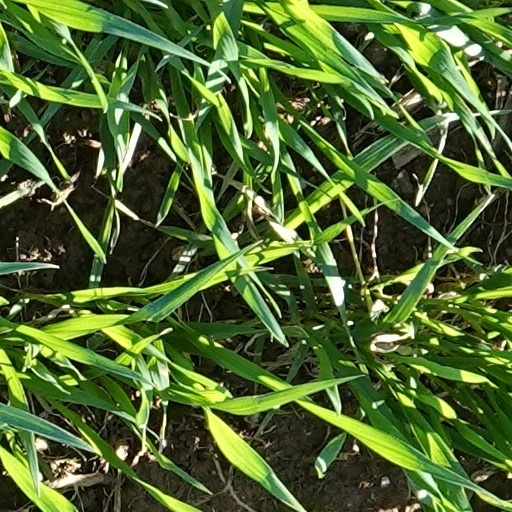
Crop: wheat